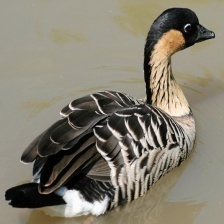
Species: HAWAIIAN GOOSE
Scientific name: BRANTA SANDVICENSIS
ImageNet parent category: goose